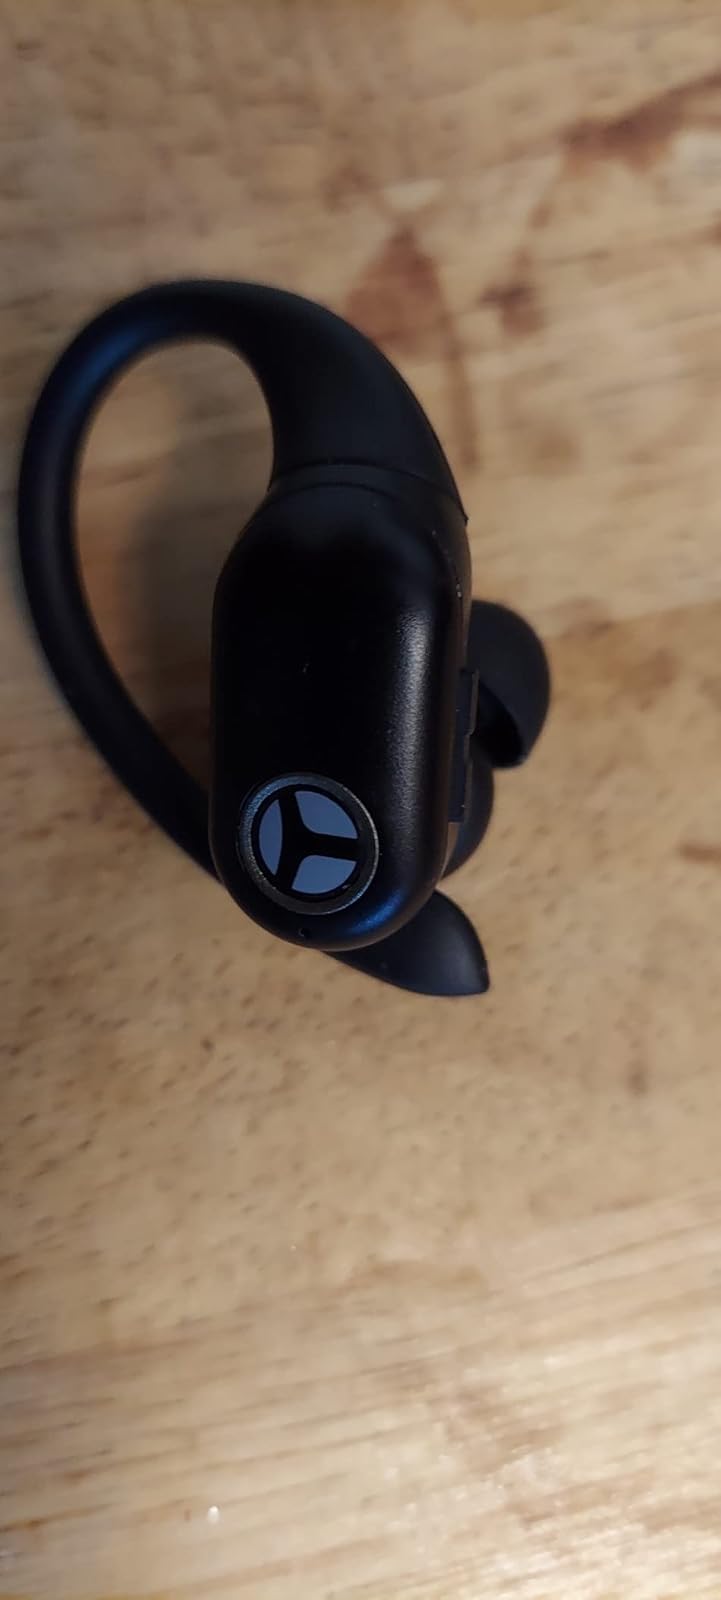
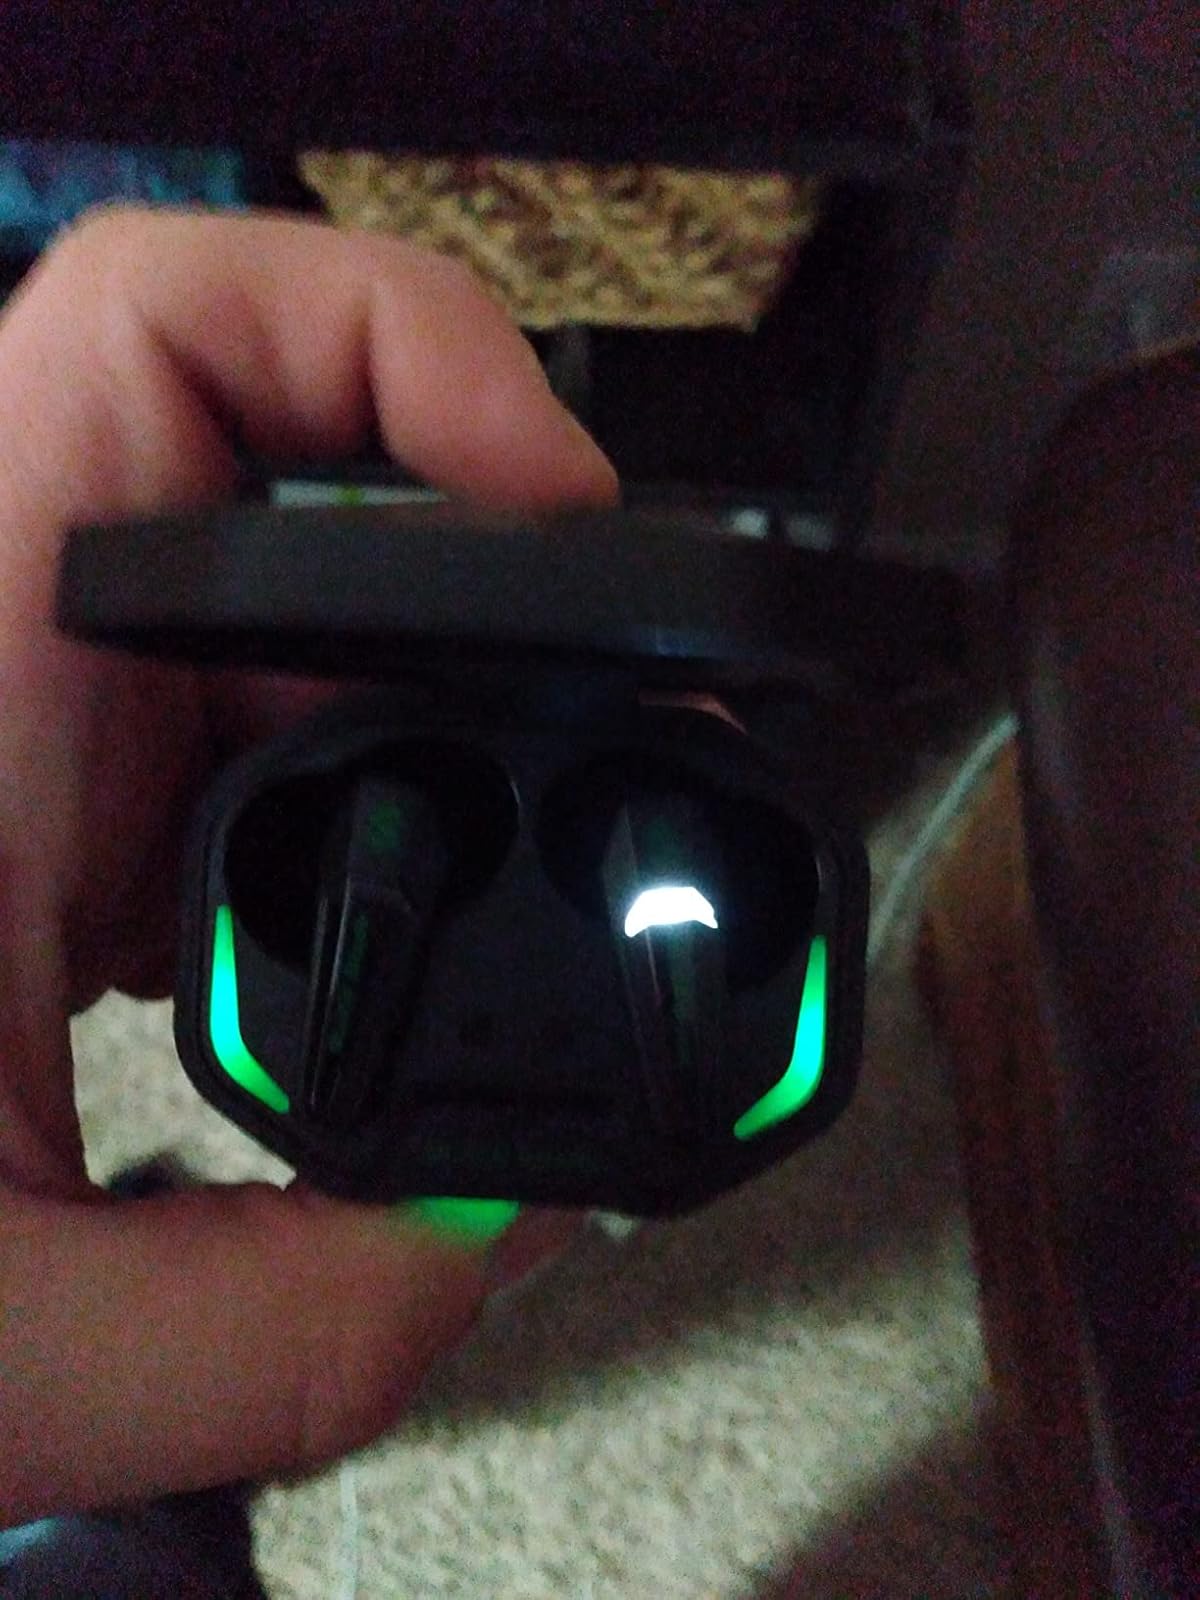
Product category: earbuds
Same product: no